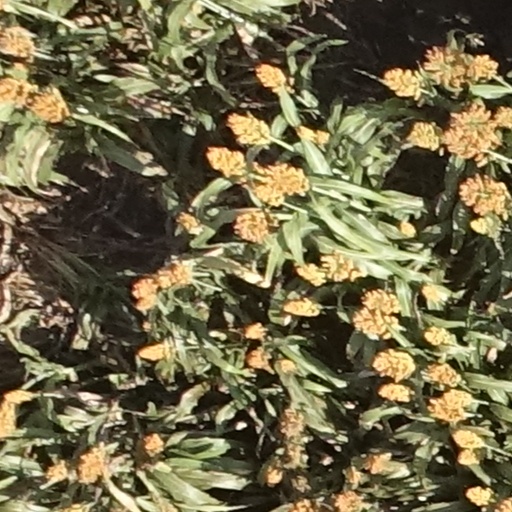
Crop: sorghum